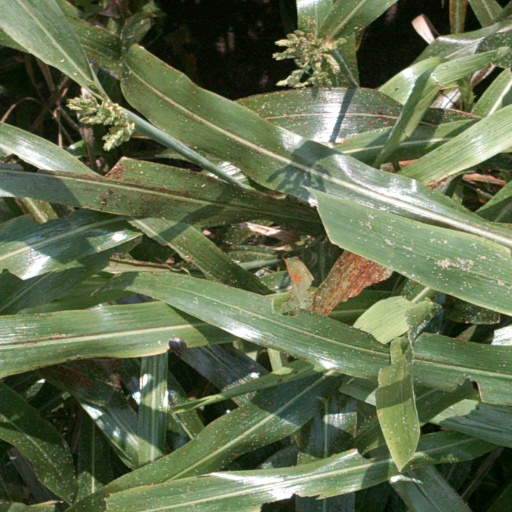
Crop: sorghum